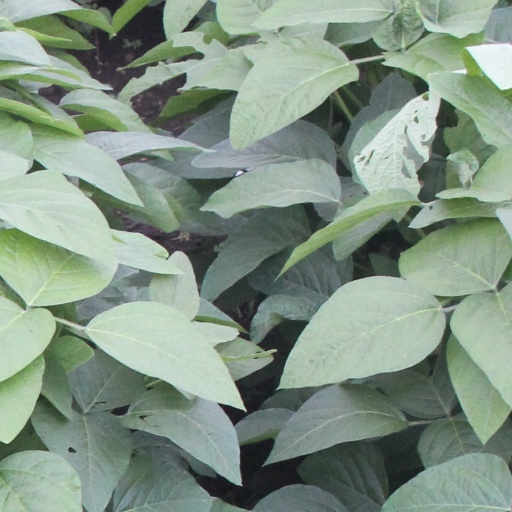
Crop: soybean